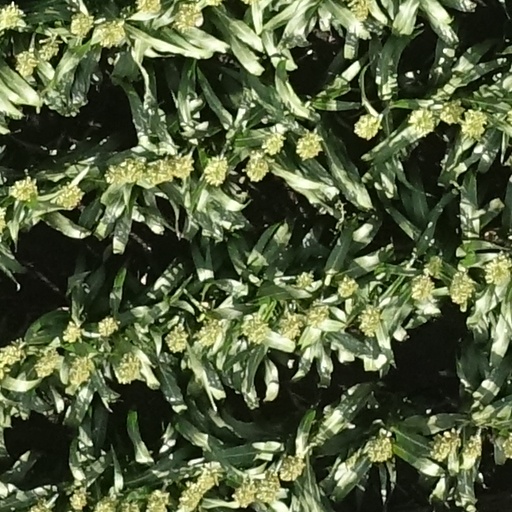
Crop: sorghum